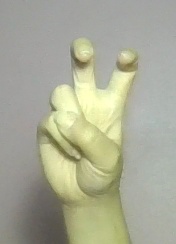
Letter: toot